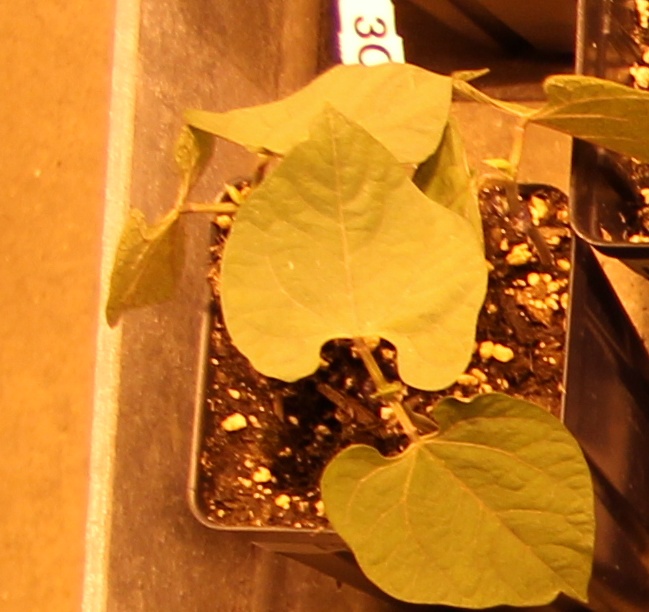
Label: Blackbean